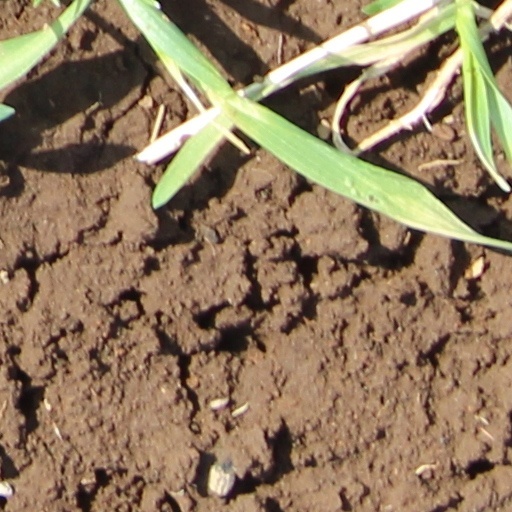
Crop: wheat